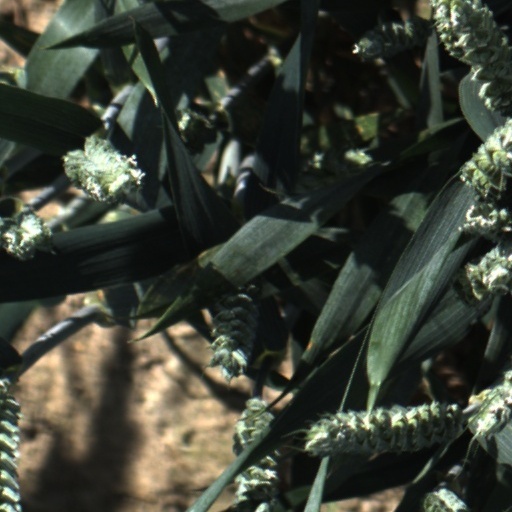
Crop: wheat